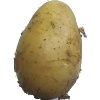
Label: Potato White 1